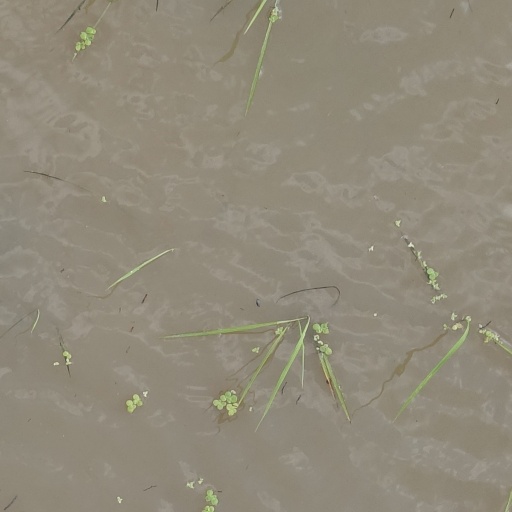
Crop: rice